Heat pump

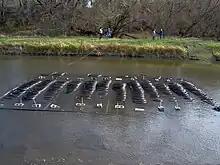
Water-source heat exchanger being installed

A water-source heat pump works in a similar manner to a ground-source heat pump, except that it takes heat from a body of water rather than the ground. The body of water does, however, need to be large enough to be able to withstand the cooling effect of the unit without freezing or creating an adverse effect for wildlife. The largest water-source heat pump was installed in the Danish town of Esbjerg in 2023.